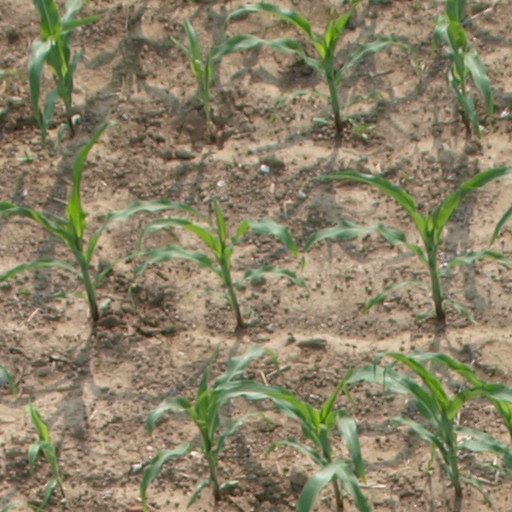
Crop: maize; corn